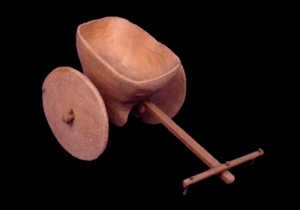
L'histoire des sciences indiennes s'étend de la civilisation de la vallée de l'Indus jusqu'à l'Inde moderne. Elle se déroule presque conjointement à la chronologie des sciences chinoises.
La civilisation de la vallée de l'Indus, ou civilisation harappéenne, du nom de la ville antique de Harappa, est une civilisation de l'Âge du bronze, dont le territoire s'étendait autour de la vallée du fleuve Indus, dans l'ouest du sous-continent indien. Ses traits caractéristiques se développent durant une période dite « mature », qui va d'environ 2600 av. J.-C. à 1900 av. J.-C., mais plus largement les phases associées à cette civilisation vont au moins de la fin du IVᵉ millénaire av. J.‑C. au début du IIᵉ millénaire av. J.‑C.